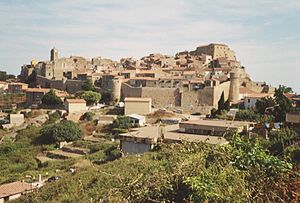
Giglio / Geografi
Giglio er en italiensk ø i det Tyrrhenske hav ud for det sydligste Toscana. Øen har et areal på ca. 23,8 km² og har ca. 1.500 indbyggere. Den udgør sammen med den lille naboø, Giannutri, en selvstændig kommune. Der er hyppige færgeforbindelser til Porto Santo Stefano på fastlandet. Der er ligeldes busforbindelse mellem øens tre byer. Det højeste punkt på øen er Poggio della Pagana, 496 m.o.h. Der har tidligere været minedrift på øen, men dette er ophørt. Bortset fra lidt landbrug, er turisme hovederhvervet på øen i dag.